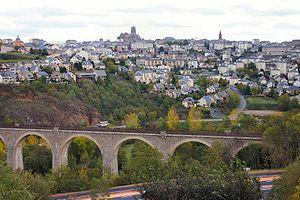
Rodez sur son ""piton"", côté sud-sud-ouest, vu de la vieille route d'Olemps - au premier plan: viaduc de la ligne de Toulouse enjambant la vallée de l'Aveyron et rocade devenue boulevard urbain."
Le viaduc de la Gascarie est un pont-rail français situé sur la commune de Rodez, dans le département de l'Aveyron en Région Occitanie. Il porte la ligne Castelnaudary - Rodez. C'est un des trois viaducs ferroviaires construits autour de Rodez au XIXᵉ siècle.
La 13ᵉ étape du Tour de France 2010 s'est déroulée le samedi 17 juillet 2010 entre Rodez et Revel sur 196 km.